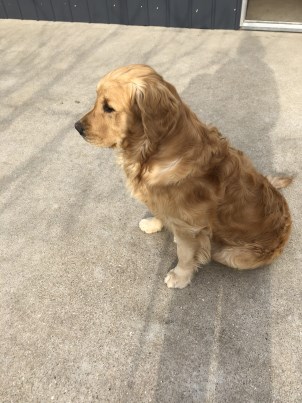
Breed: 5355-n000126-golden_retriever